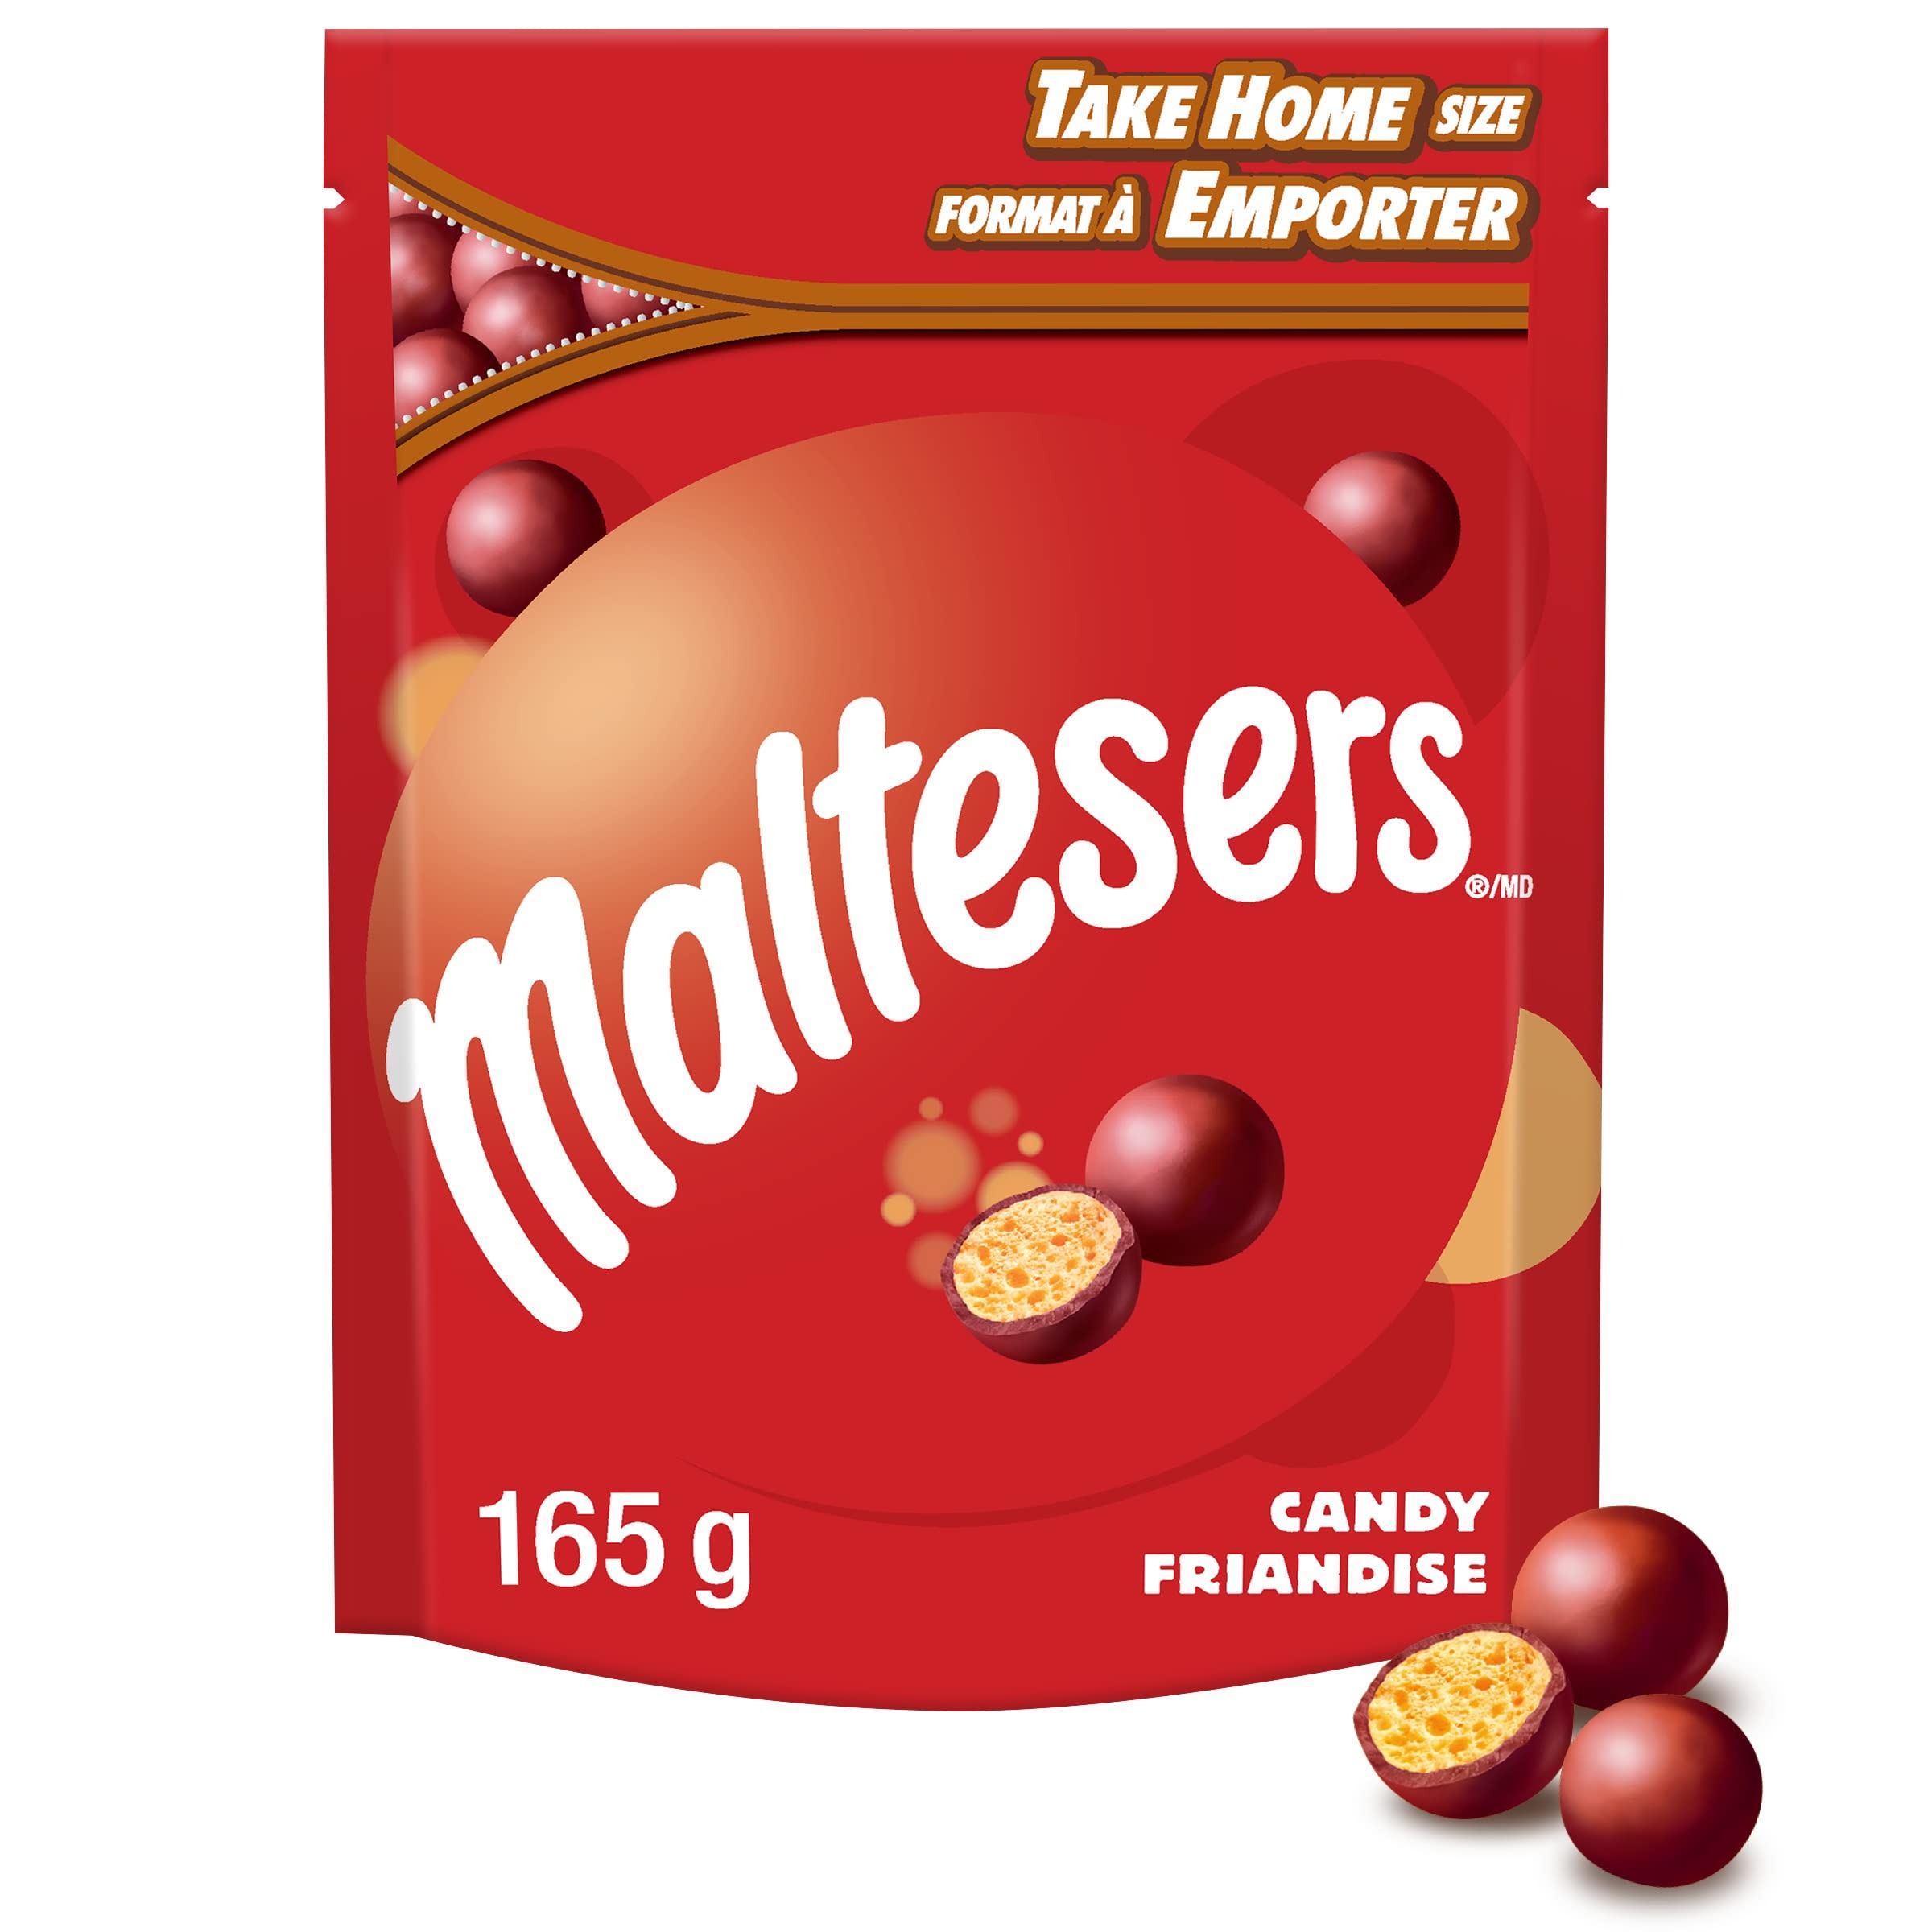
Item Name: Maltesers Maltesers Stand up Pouch, 5.8 Oz
Bullet Point 1: Milk chocolate covered malted honeycomb balls.
Bullet Point 2: The lighter way to enjoy chocolate
Bullet Point 3: So light tasting it feels good.
Bullet Point 4: Lighten Up
Bullet Point 5: Stand Up Pouch
Product Description: Maltesers? a playful crunch, with a slow chocolaty melt. Fun to eat & share in moments of complicity. Milk chocolate covered malted honeycomb balls. The lighter way to enjoy chocolate. So light tasting it feels good. Lighten Up. Stand Up Pouch
Value: 5.78
Unit: Ounce

Price: 12.99